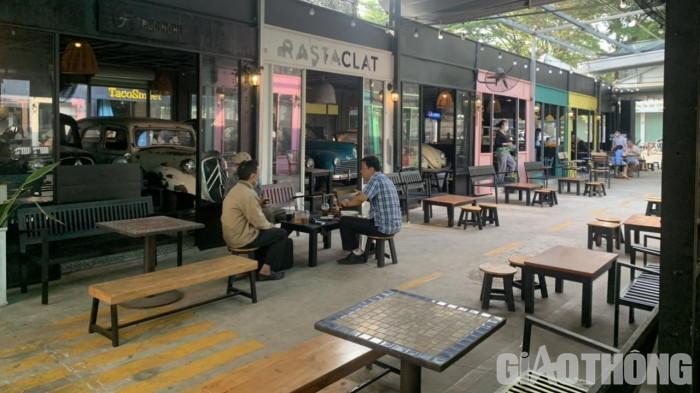
ở trong bức ảnh có hai người đàn ông đang ngồi uống nước cùng nhau